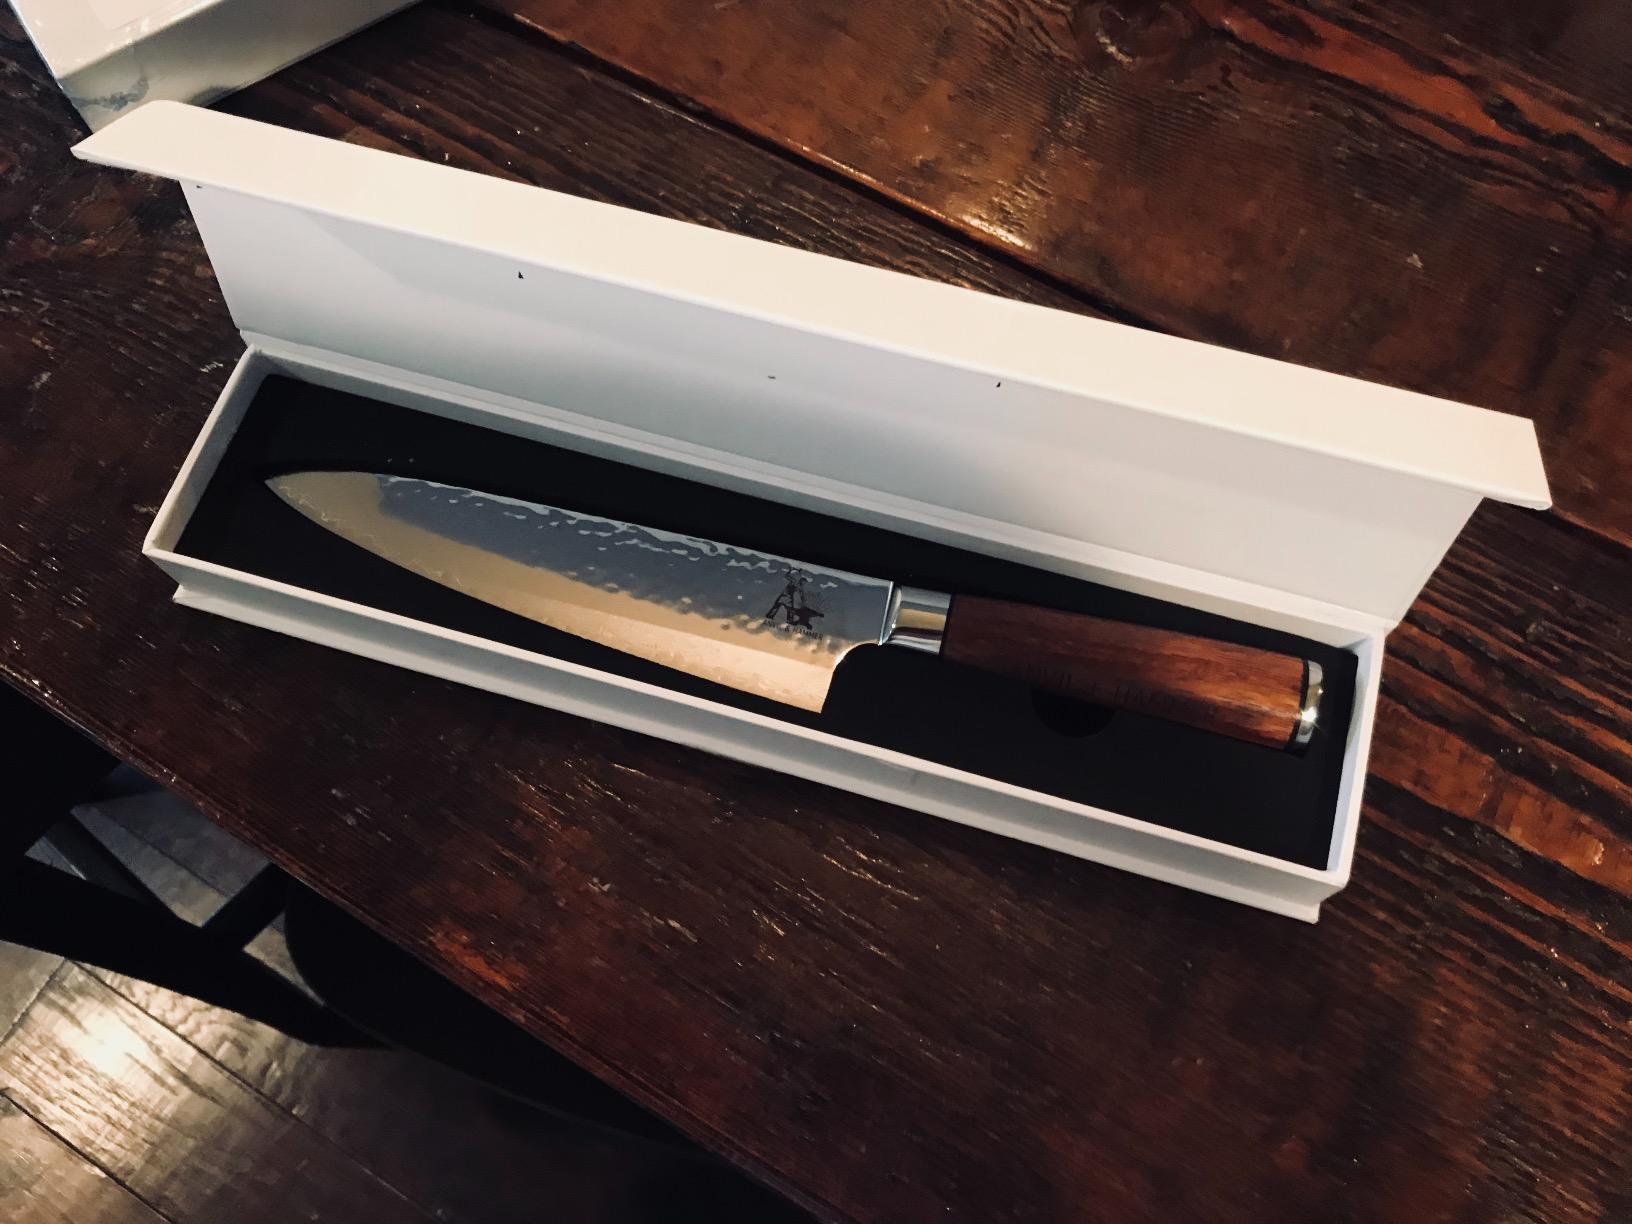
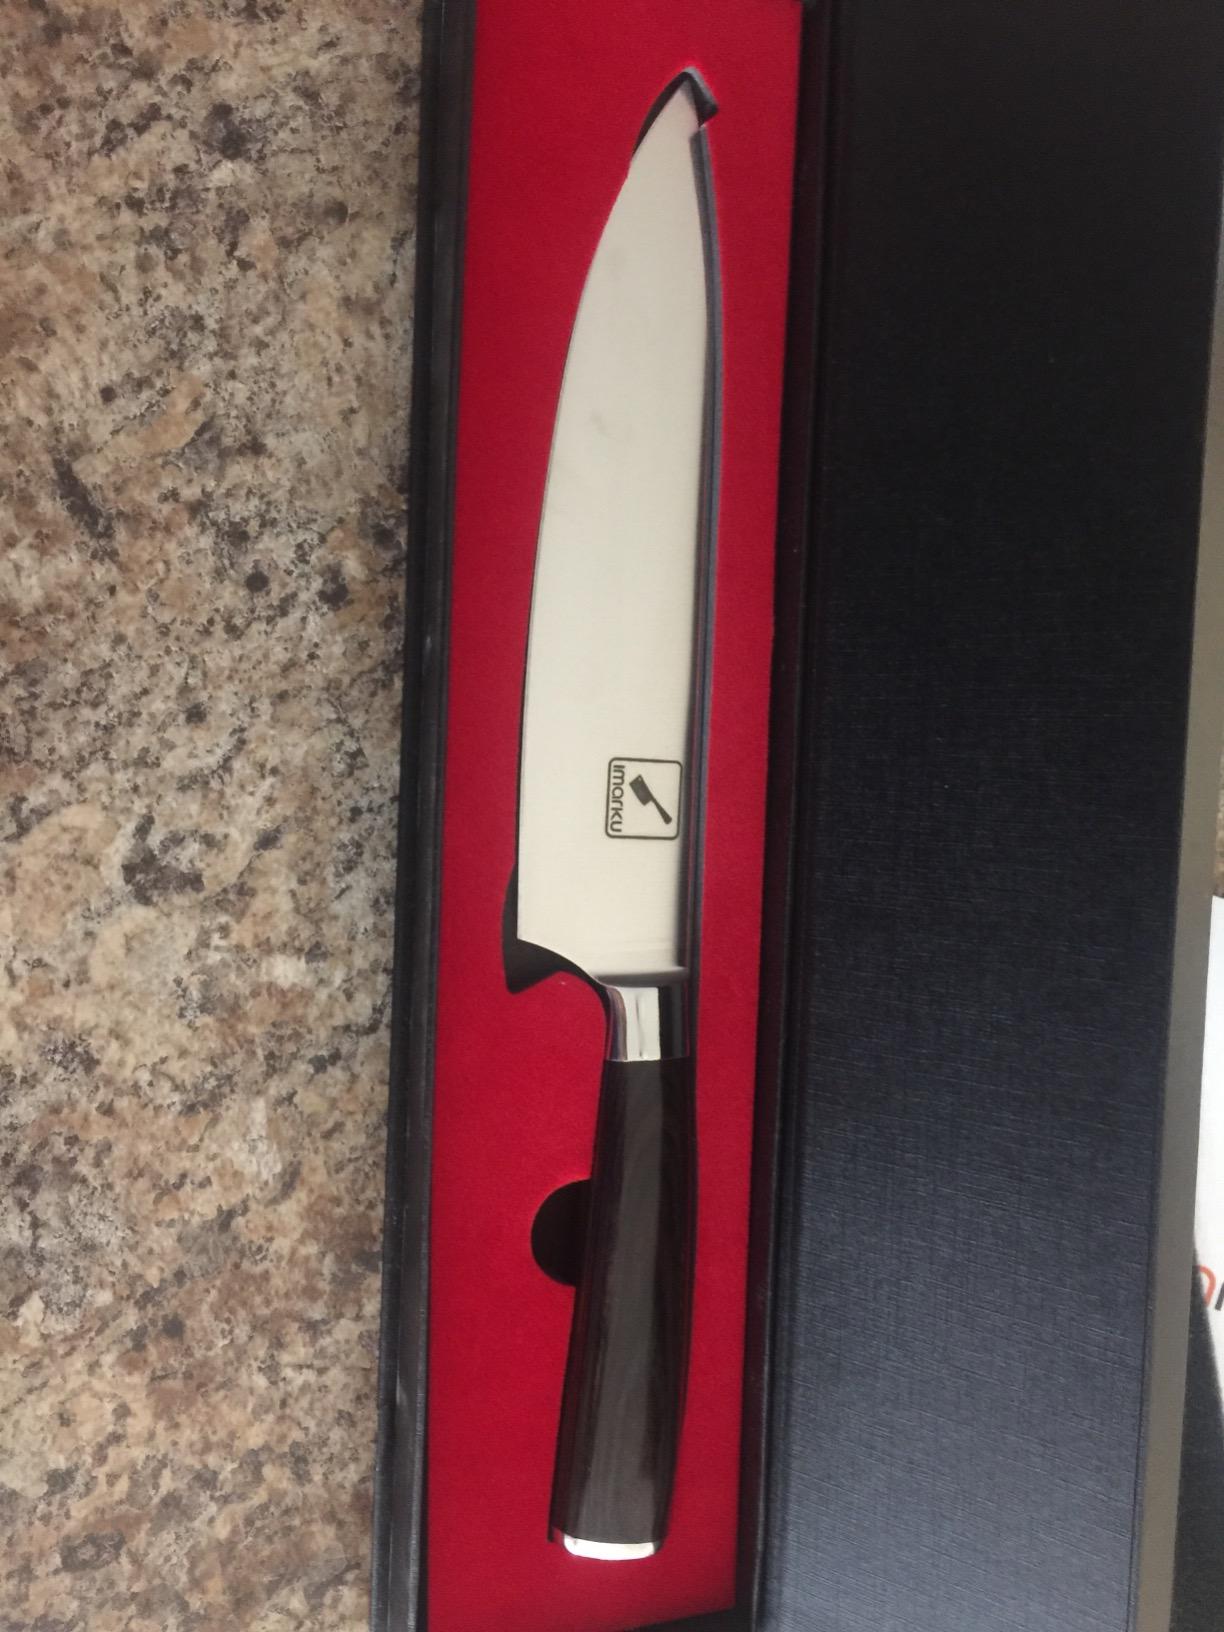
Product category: items_knife
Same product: no